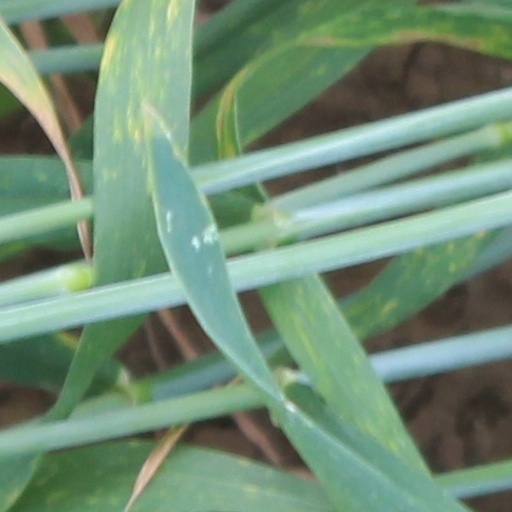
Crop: wheat